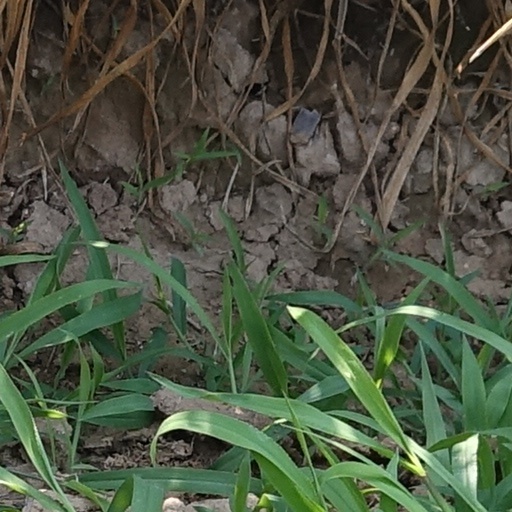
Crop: wheat